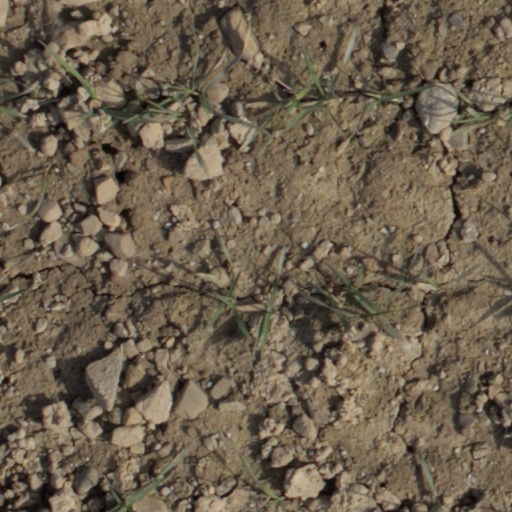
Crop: wheat